Daniel Cormier

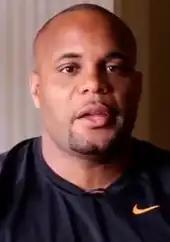
Cormier in 2015

Cormier and a former girlfriend had one daughter who died in a car accident on June 14, 2003. He was previously married to a woman named Robin.